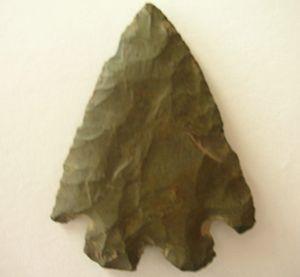
En archéologie, une pointe est un objet emmanché à un projectile, tel une lance, une flèche, ou peut-être aussi utilisé comme poignard. Les pointes sont souvent de riches indices sur le passé préhistorique, tant chaque culture a pu spécialiser leur fabrication avec ses propres caractéristiques. Les analyses de ces particularités ainsi que de la roche qui a servi à la fabrication peuvent permettre de trouver leur région d'origine et d'imaginer des échanges commerciaux. Certaines pointes sont aussi faites de bois ou d'os. Avec l'émergence de la métallurgie, les pointes ont aussi été faites de cuivre, de bronze ou de fer.